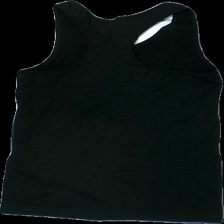
View: back
Type: Tank top
Category: Ladies
Brand: Missing
Colors: Black
Material: 100% nylon
Cut: Regular
Season: All
Price range: <50
Recommended usage: Export